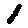
Label: 1